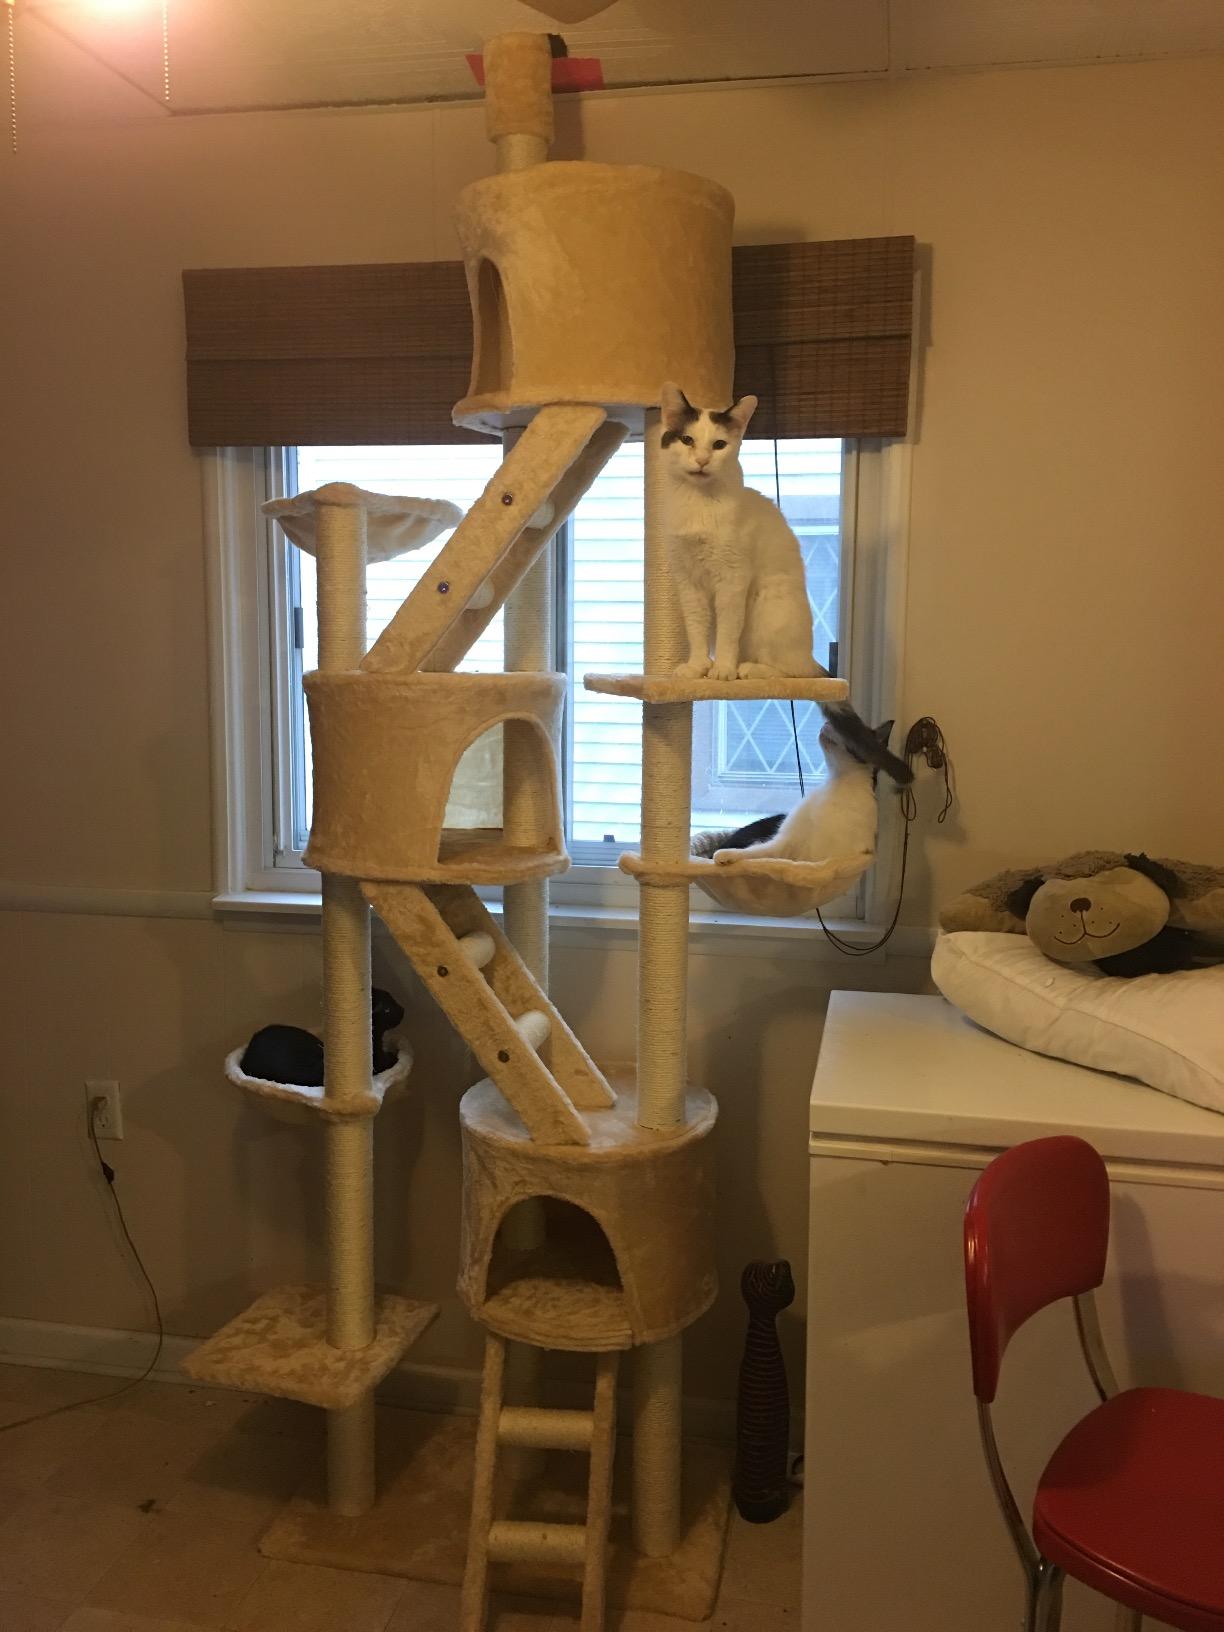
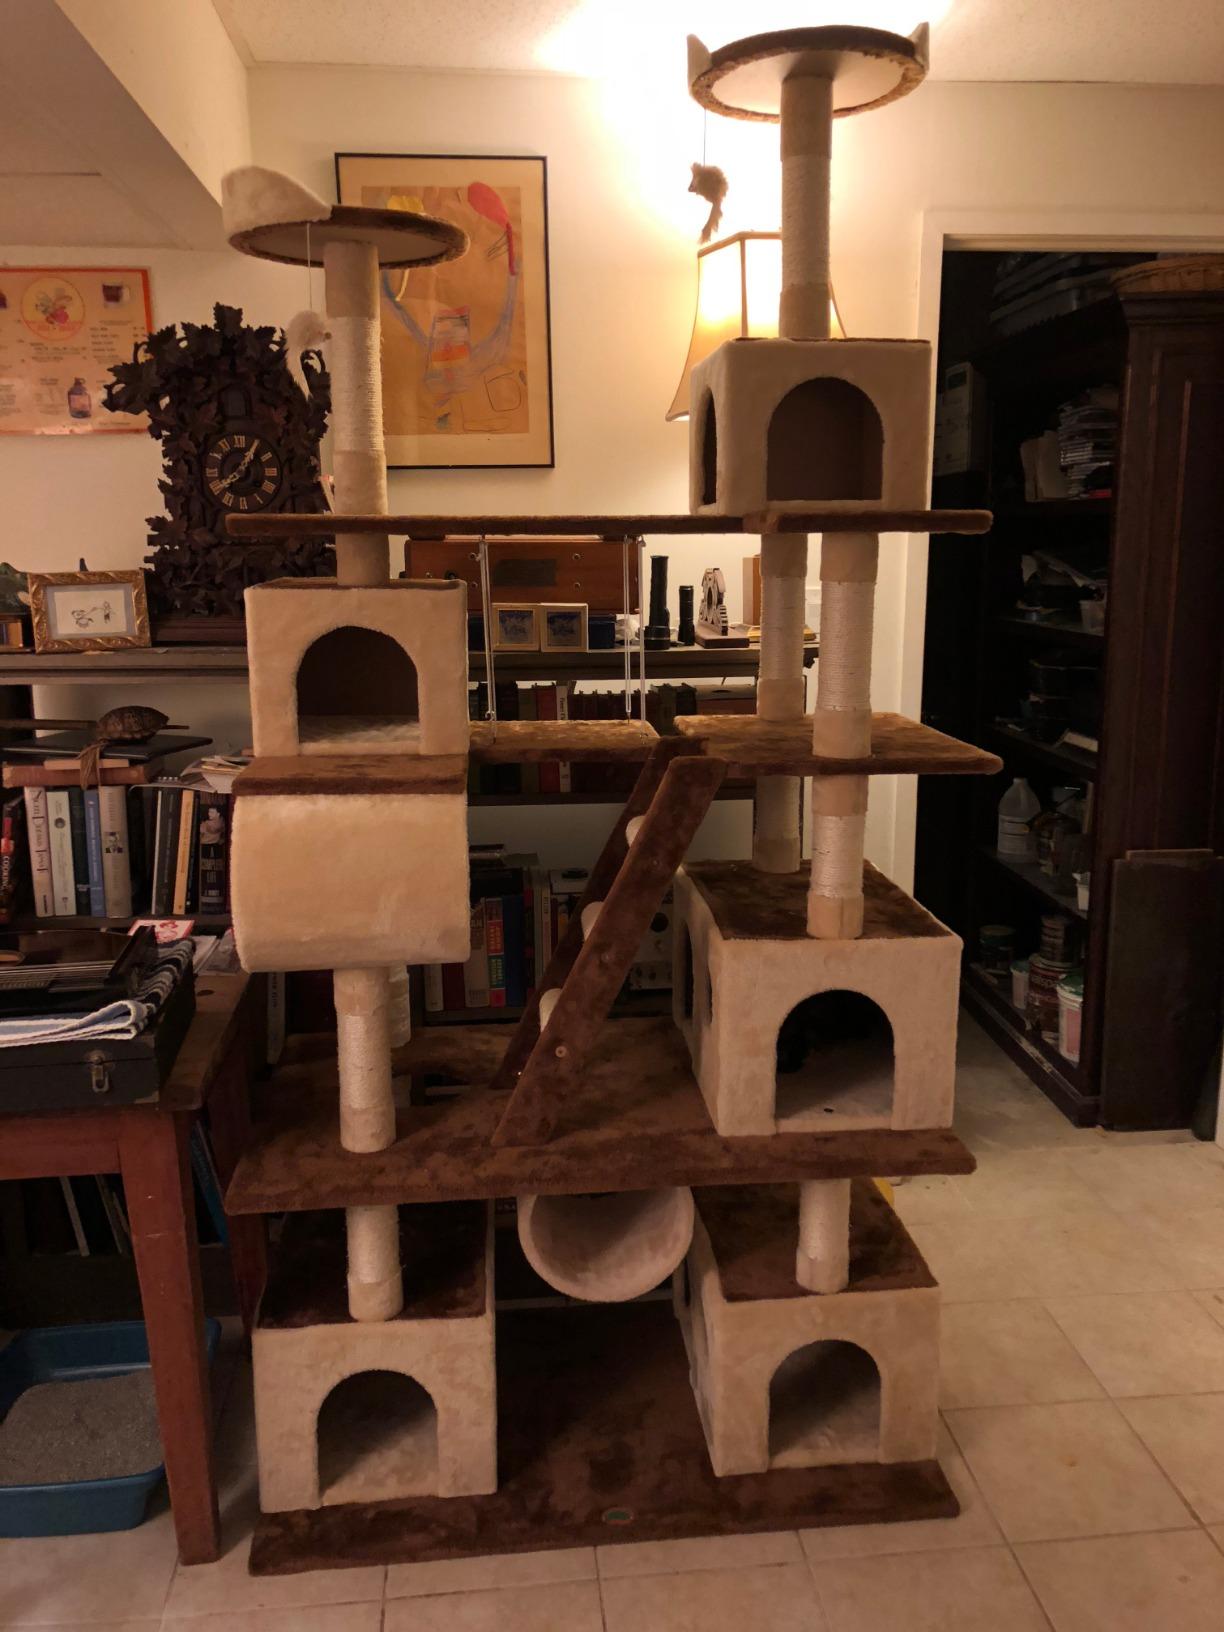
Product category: items_cat tree
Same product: no